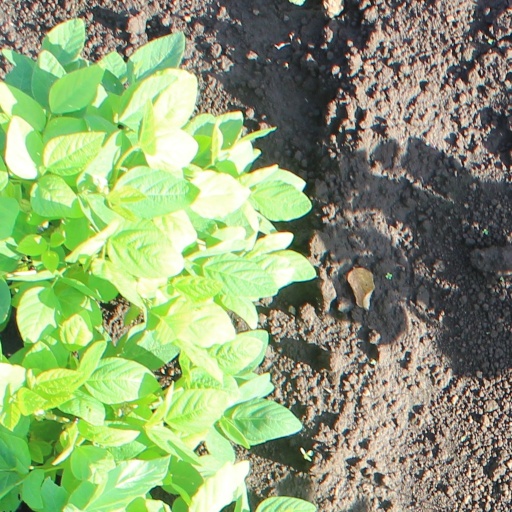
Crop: soybean